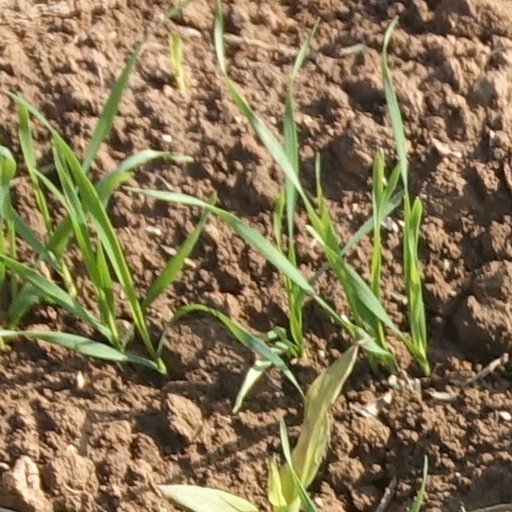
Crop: wheat